M Cream

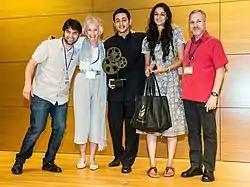
"M Cream" wins Best Feature at RIIFF.

"M Cream" premiered at the Rhode Island International Film Festival in 2014 where it received the 'Best Feature Film' award. The film traveled to several international festivals. Most notably, the film has been screened at Cork Film Festival, WorldFest-Houston International Film Festival Internationales Filmfest Braunschweig Indie Spirit Film Festival, FilmColumbia Festival, London Indian Film Festival, New York Indian Film Festival, Chicago South Asian Film Festival, Seattle South Asian Film Festival, Arizona International Film Festival, Oakland International Film Festival and Boston International Film Festival.